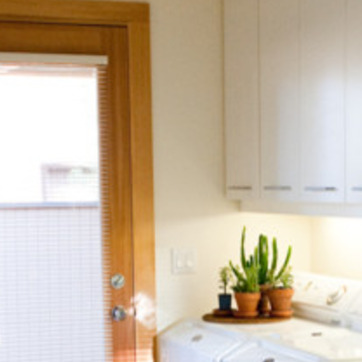
Material: painted